Question: Please indicate a possible affordance area of the catch_frisbee that can be used for catching
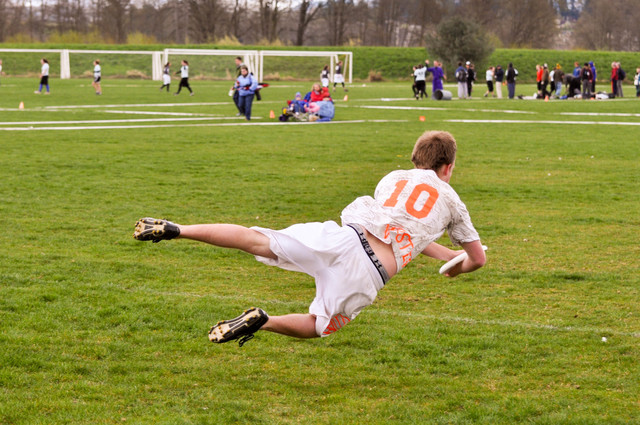
Answer: [437.5, 236.5, 500.5, 287.5]